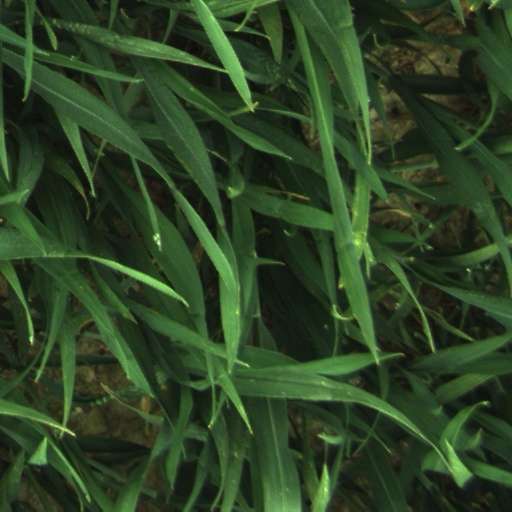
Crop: wheat